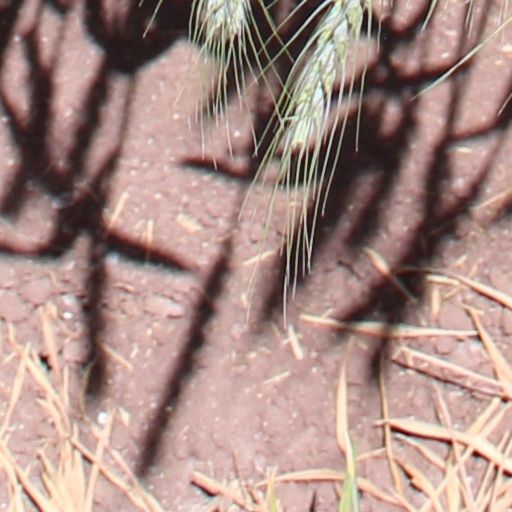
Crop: wheat